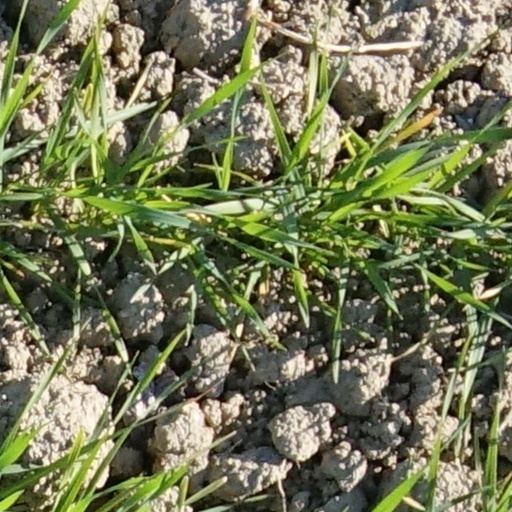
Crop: wheat